Paleontology in Oregon

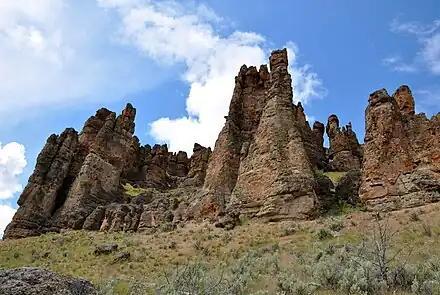
Clarno Formation rocks in the John Day Fossil Beds National Monument

Oregon's first paleontologist was Thomas Condon. Condon began collecting in 1861, when a company of soldiers that arrived in Fort Dalles, where Condon served as the Congregational church pastor. The soldiers brought fossil bones and teeth, including a well-preserved rhinoceros jaw, from the John Day fossil beds. When soldiers were dispatched the following year to Harney Valley, near the fossil beds, Condon went along with them and prospected for fossils. He went fossil collecting again in 1863 and discovered rich fossil deposits north of Picture Gorge in the John Day River valley.